List of non-marine molluscs of Andorra

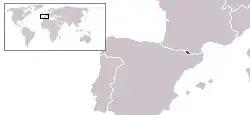
Location of Andorra

The non-marine molluscs of Andorra are a part of the fauna of Andorra. That country is land-locked and therefore it has no marine molluscs, only land and freshwater species, including snails, slugs and freshwater bivalves.